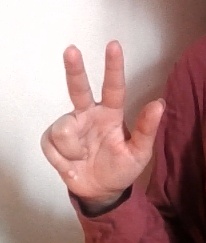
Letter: al